Hardy (singer)

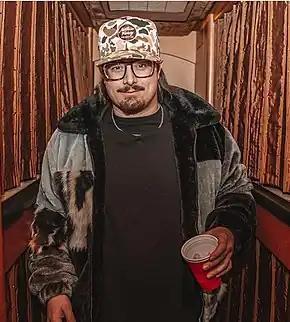
Hardy in 2020

Michael Wilson Hardy (born September 13, 1990), known mononymously as Hardy (stylized in all caps as HARDY), is an American country music singer and songwriter. He has written songs for Florida Georgia Line, Chris Lane, Blake Shelton, Dallas Smith, Thomas Rhett, and Morgan Wallen. He has released three studio albums for Big Loud Records, "A Rock" (2020), "The Mockingbird & the Crow" (2023), and "Quit!!" (2024) as well as three collaborative mixtapes, "Hixtape, Vol. 1" (2019), "Hixtape, Vol. 2" (2021), and "" (2024). His singles "Give Heaven Some Hell", "One Beer", "Wait in the Truck" and "Truck Bed" charted in the US and Canada, and his album, "The Mockingbird & the Crow", topped the country music charts in early 2023.